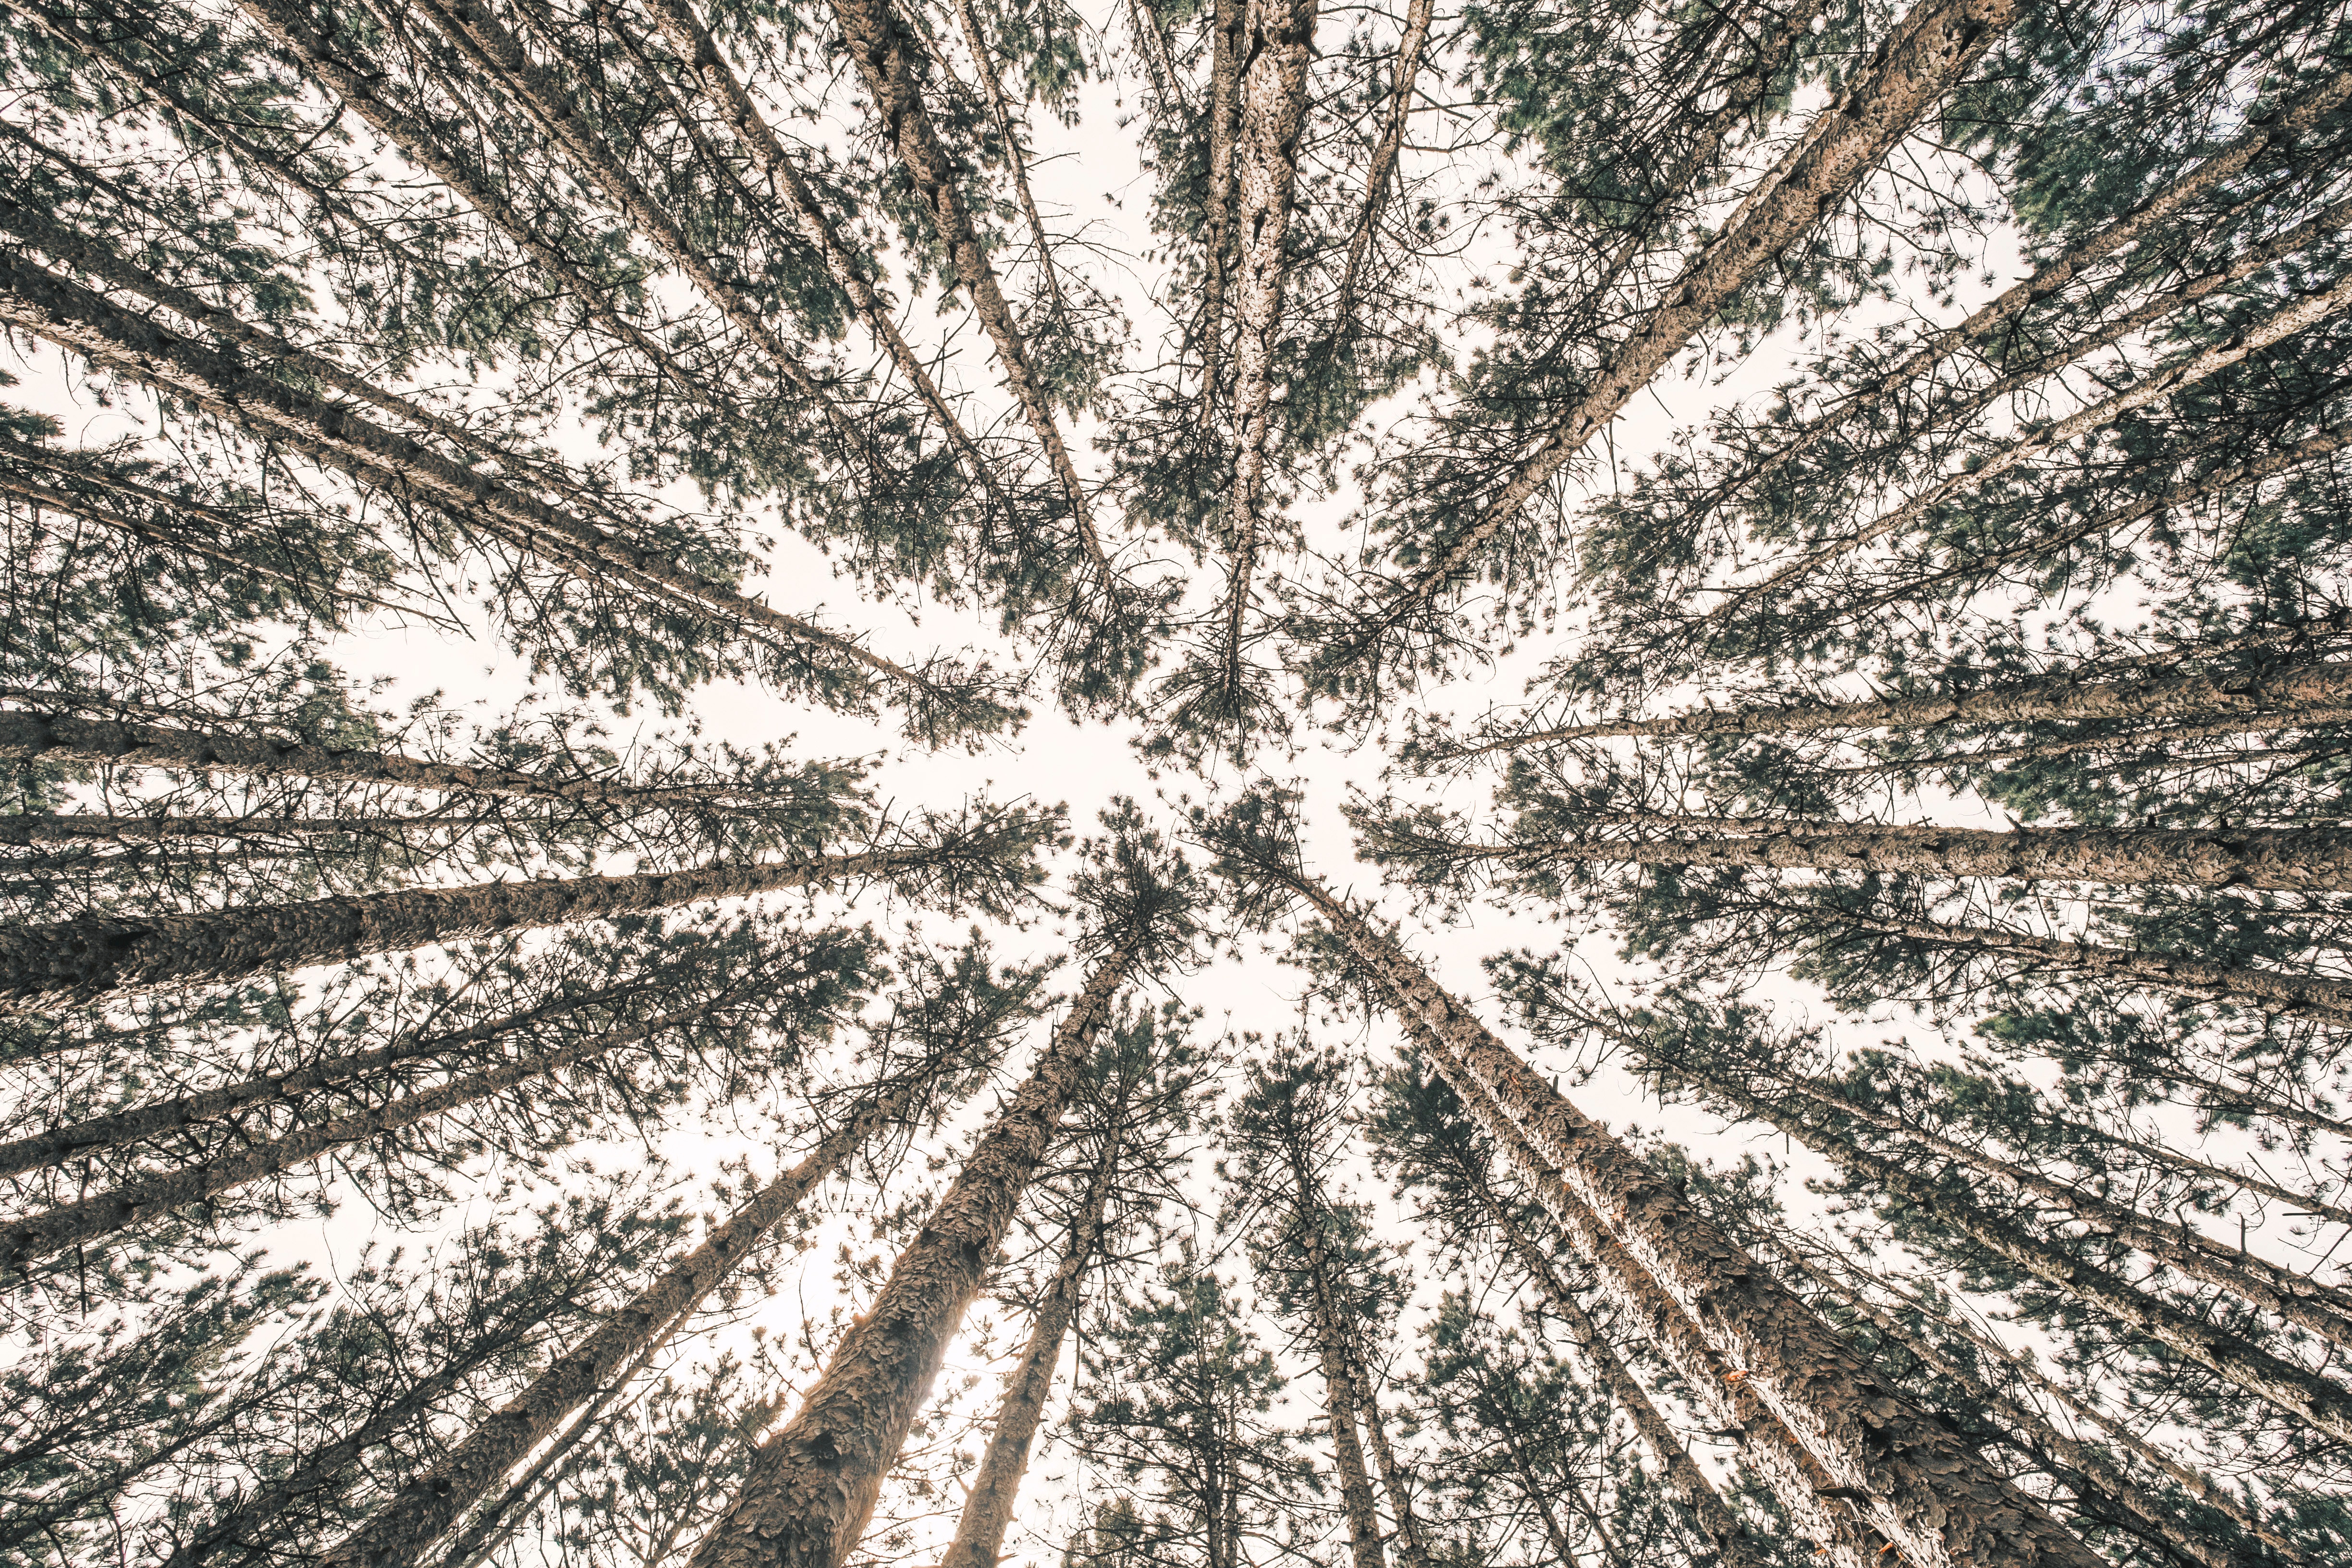
tree, forest, branch, winter, black and white, plant, trunk, pattern, symmetry, woody plant